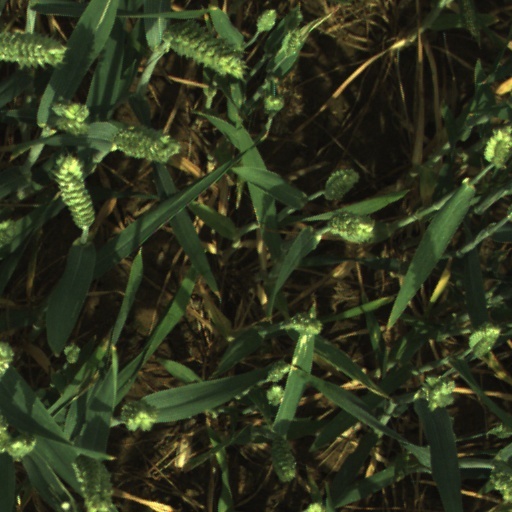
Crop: wheat